Bankura district

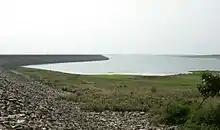
Mukutmanipur dam

The hills of the district consist of outliers of the Chota Nagpur plateau and only two are of any great height – Biharinath and Susunia. While the former rises to a height of , the latter attains a height of .